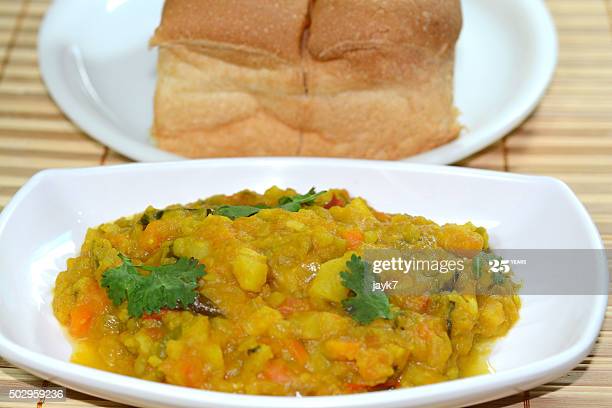
Dish: pav_bhaji